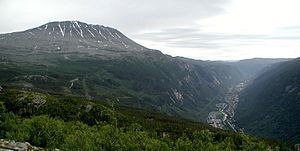
Vestfjorddalen
Udsigt over en del af Vestfjorddalen. Gaustatoppen til venstre.
Vestfjorddalen er en dal i Tinn kommune i Vestfold og Telemark fylke i Norge. Dalen strækker sig fra Vestfjorden, der er en sidearm af søen Tinnsjå, og vestover forbi Rjukan, Vemork og Rjukanfossen, op til Møsvatn. Elven Måna løber gennem hele Vestfjorddalen.